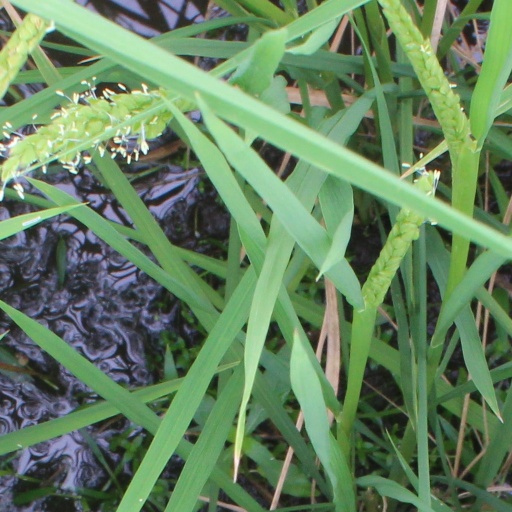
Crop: rice